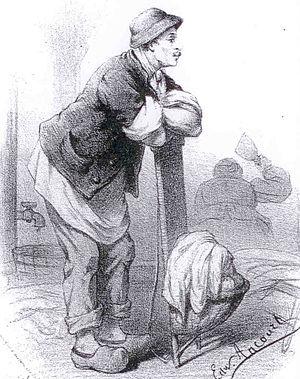
Garçon de lavoir (au fond à droite on distingue une blanchisseuse le battoir en main.
Porteur d'eau est un métier / activité qui consiste à transporter de l'eau.
La Mi-Carême à Paris, longtemps appelée également Fête des Blanchisseuses, est de facto au moins depuis le XVIIIᵉ siècle la fête des femmes de Paris dans le cadre du très féminin Carnaval de Paris.